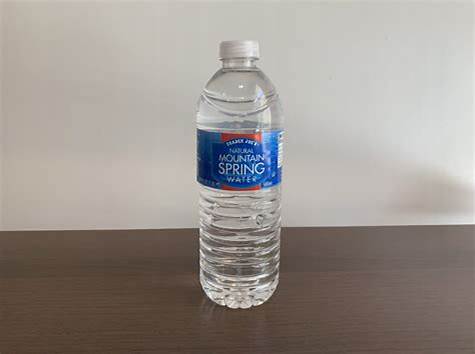
Waste category: plastic